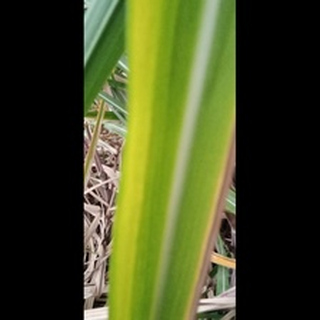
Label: sugarcane_yellow_leaf_disease